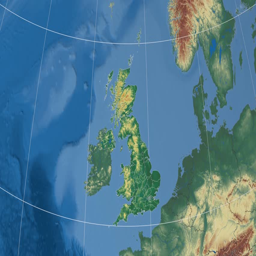
county extruded on the physical map .